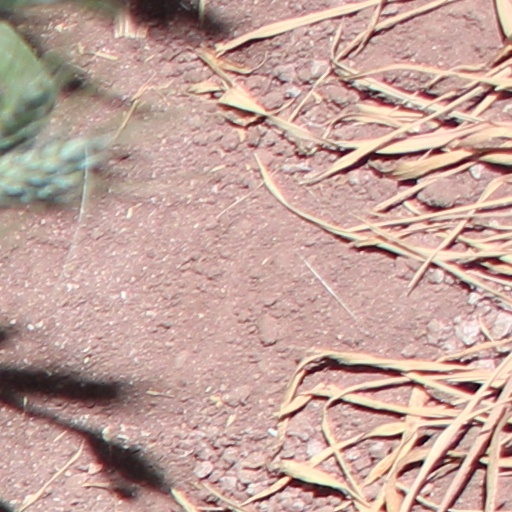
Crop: wheat